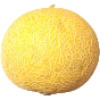
Label: Cantaloupe 1